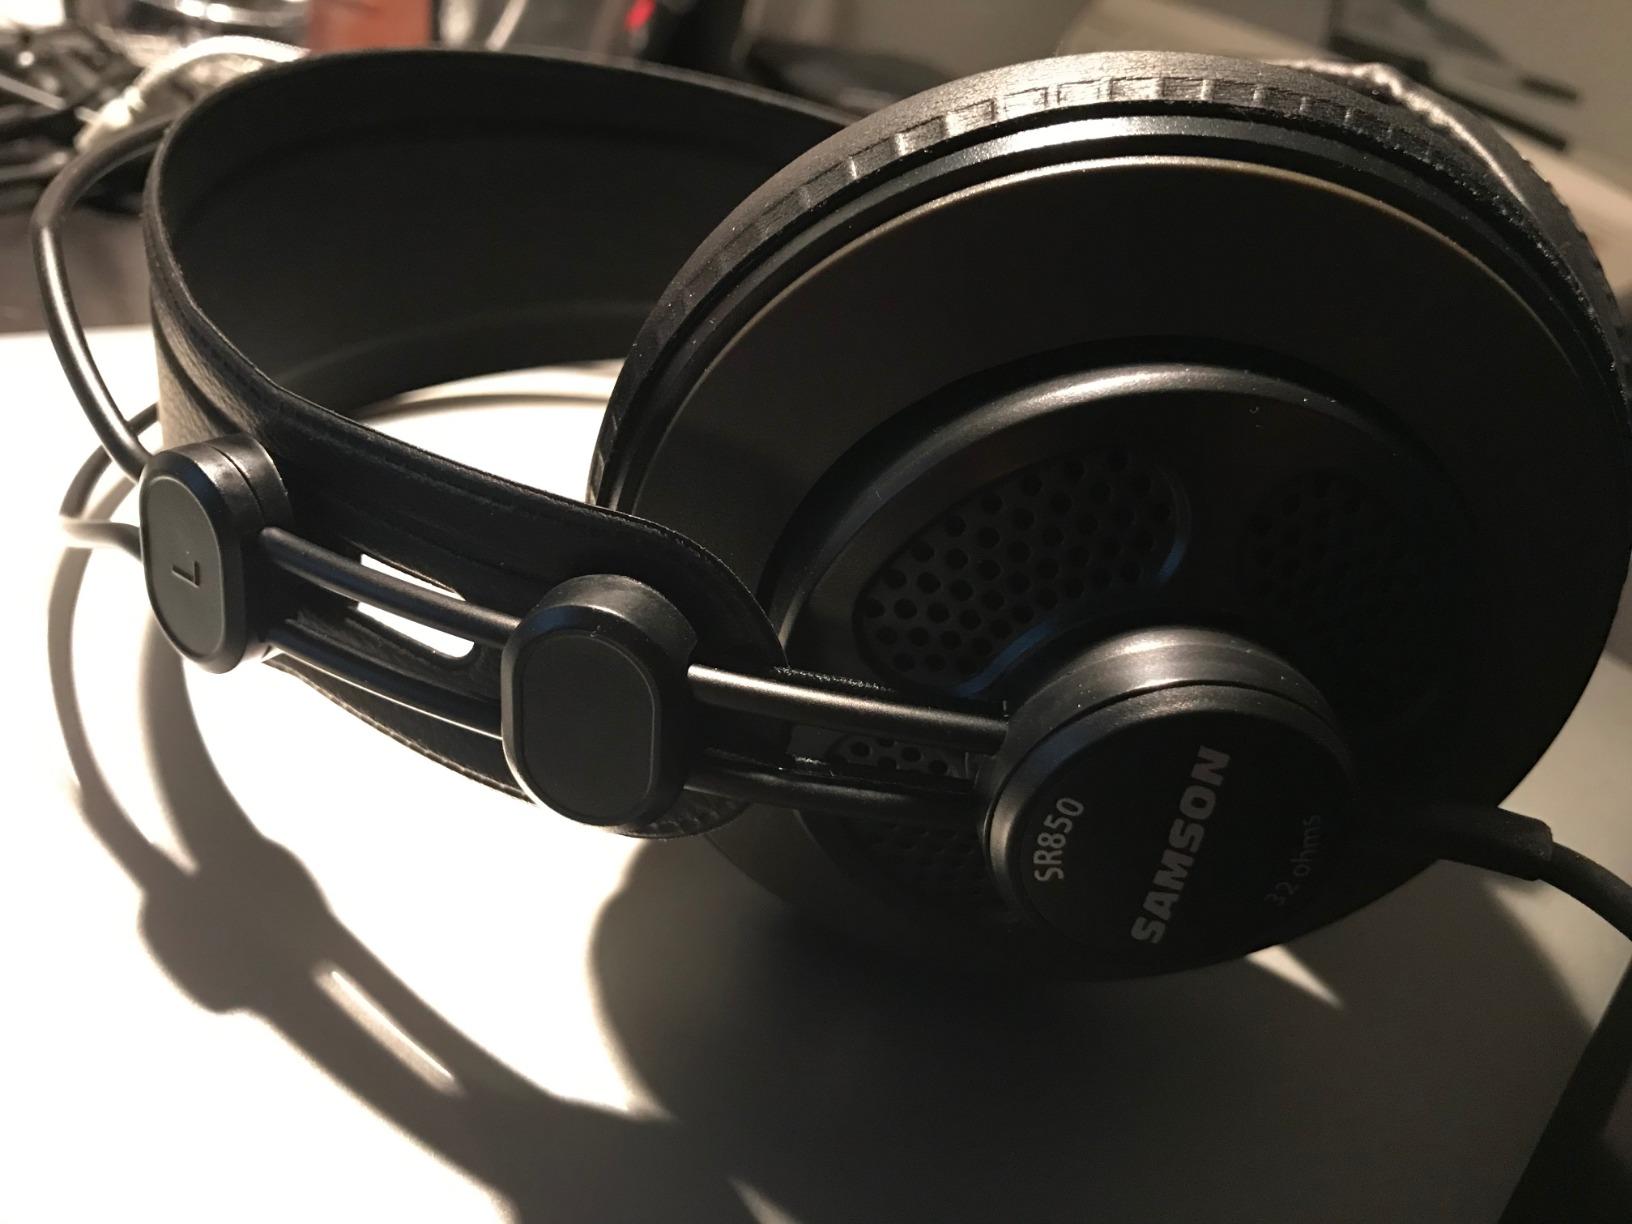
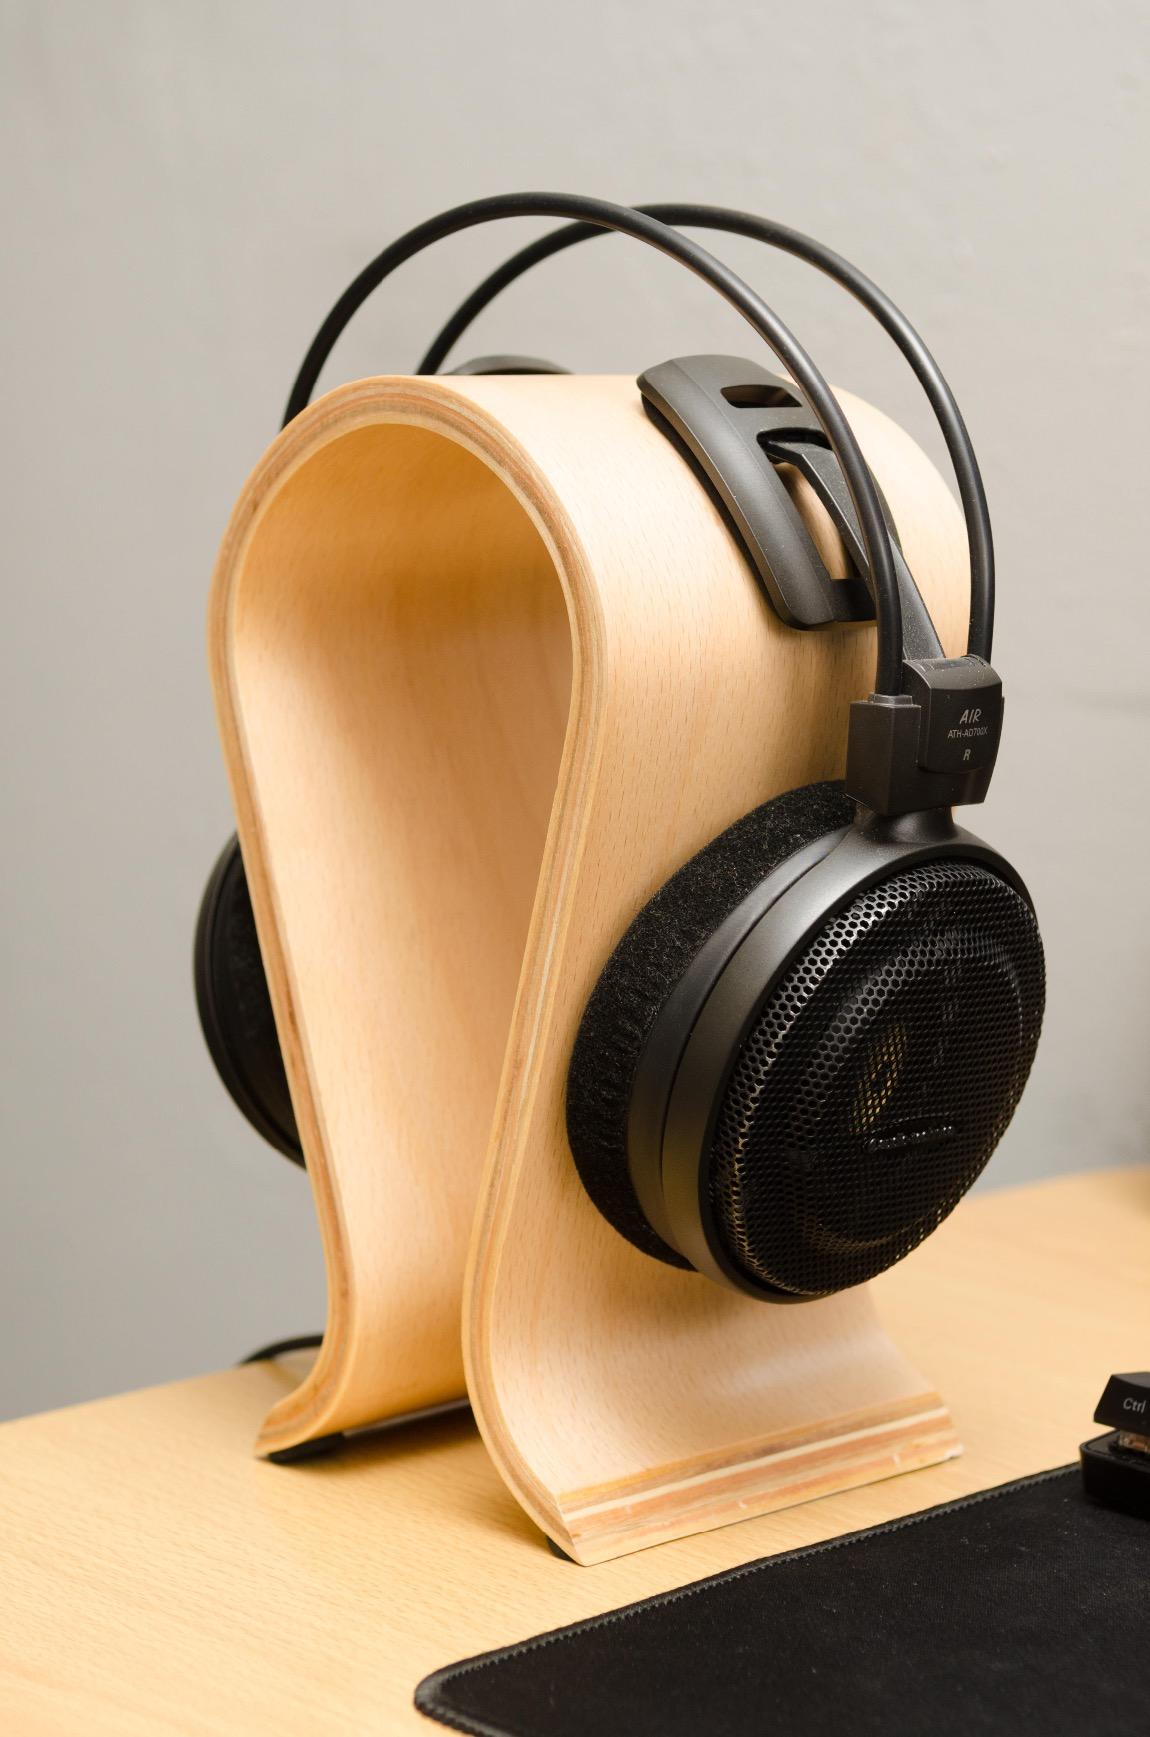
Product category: headphones
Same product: no